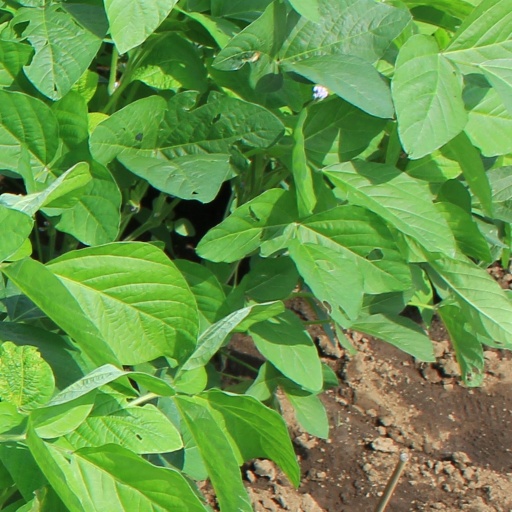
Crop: soybean